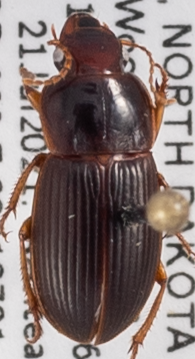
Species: Harpalus somnulentus
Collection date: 2021-07-21
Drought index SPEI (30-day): -1.28
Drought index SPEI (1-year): -2.09
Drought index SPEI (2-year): -0.8